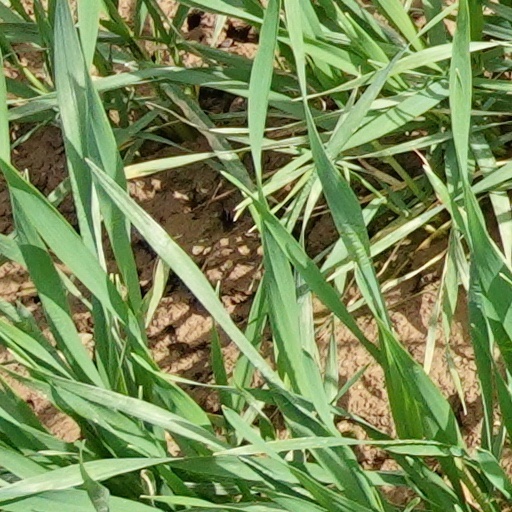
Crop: wheat